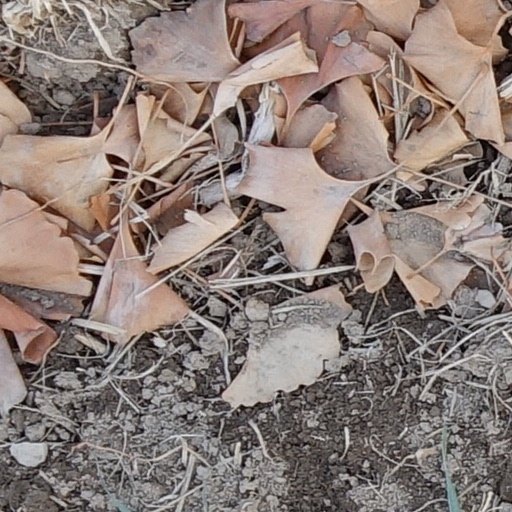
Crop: wheat